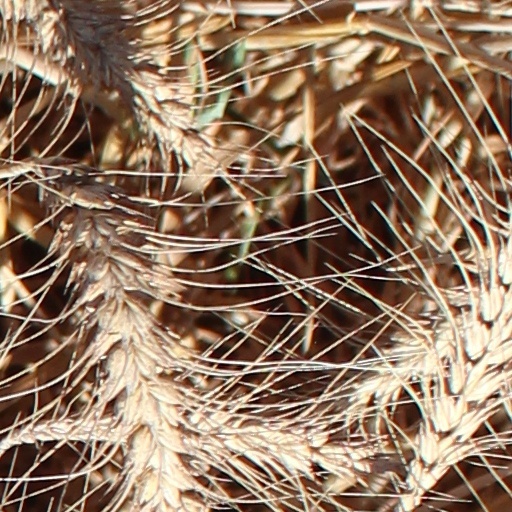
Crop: wheat